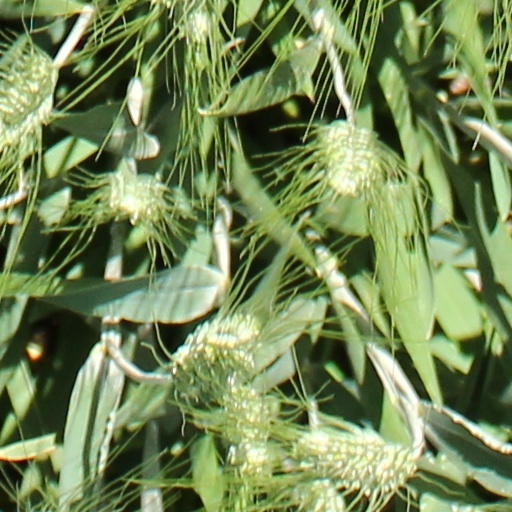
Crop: wheat